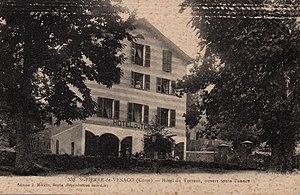
Carte postale début du XXe siècle.
Santo-Pietro-di-Venaco est une commune française située dans la circonscription départementale de la Haute-Corse et le territoire de la collectivité de Corse. Le village appartient à l'ancienne piève de Venaco.